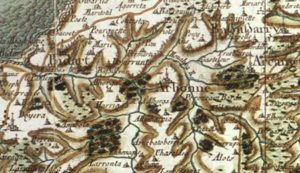
Arbonne (64210) sur la carte de Cassini
Arbonne est une commune française, située à l’extrême ouest du département des Pyrénées-Atlantiques en région Nouvelle-Aquitaine, à moins de cinq kilomètres de la côte atlantique. Limitrophe de Bidart et de Biarritz, bénéficiant de leurs infrastructures, elle voit alors que sa population a doublé en 30 ans, pendant les premières années du XXIᵉ siècle son rôle de ville-dortoir rurbaine s’accentuer. Cette dimension est prise en compte par le dernier plan local d’urbanisme qui cherche à redynamiser le centre-bourg, tout en protégeant le secteur agricole qui fut l’activité économique dominante pendant des siècles.